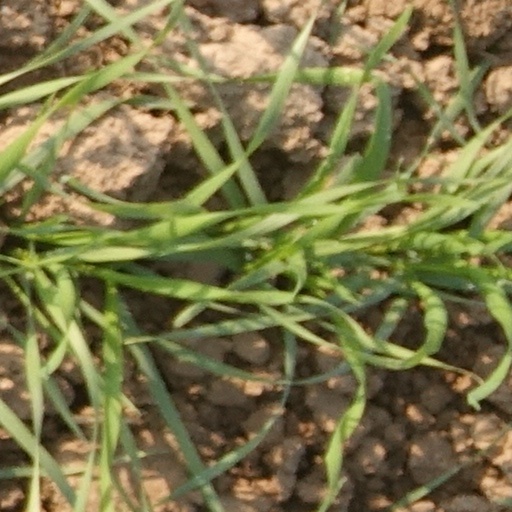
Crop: wheat